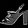
Label: Sandal